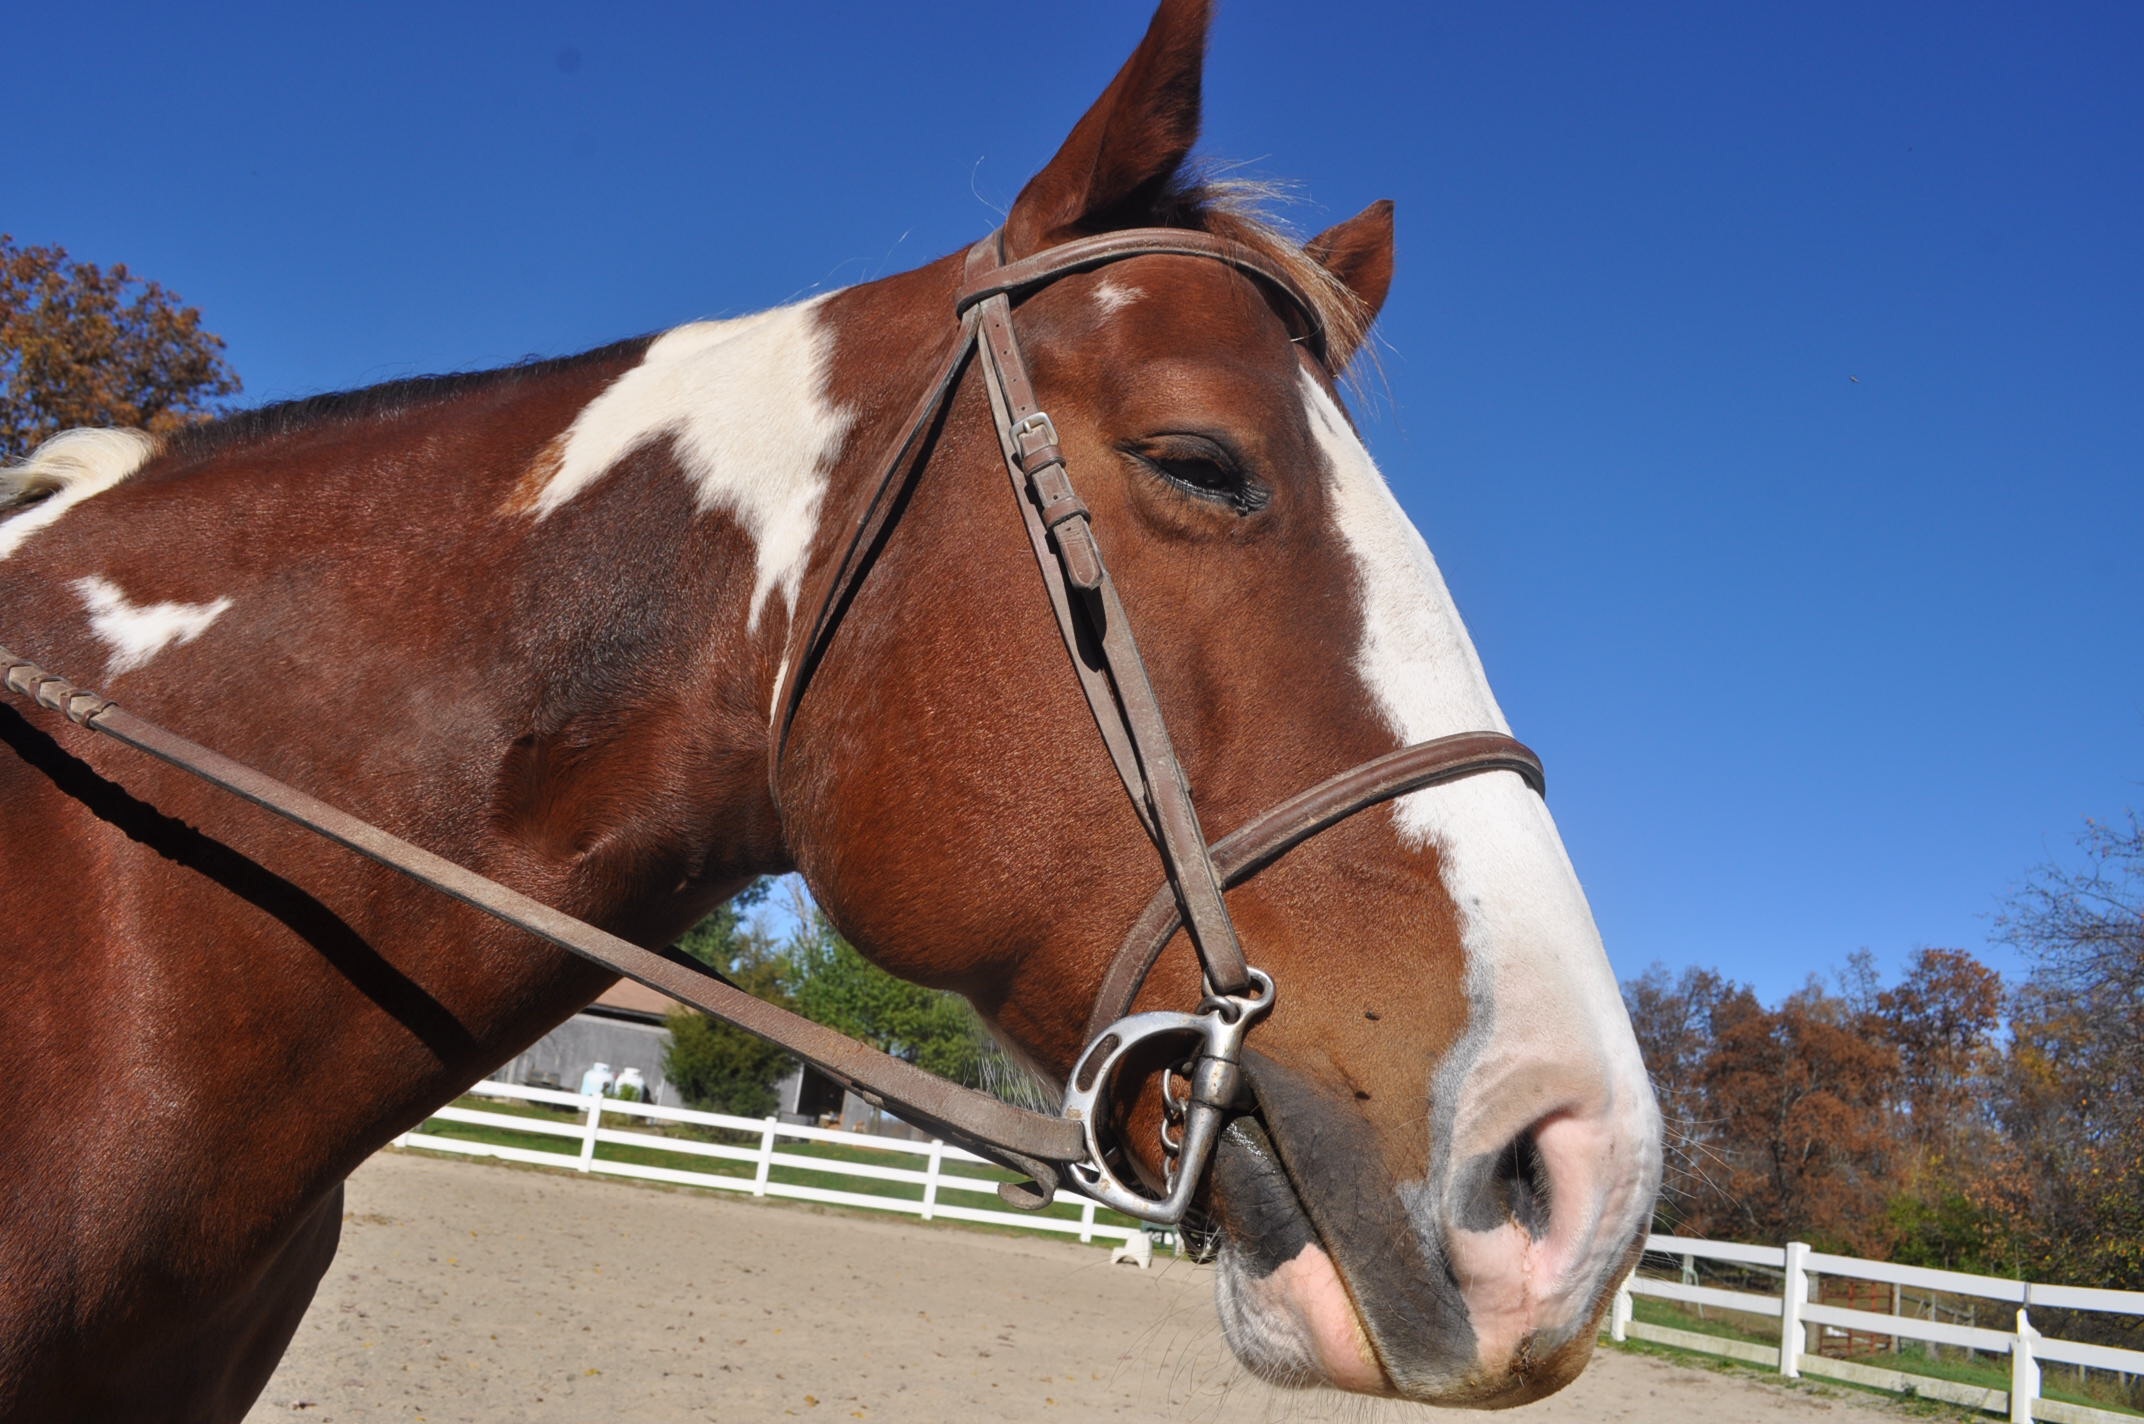
horse, rein, mammal, stallion, mane, ride, bridle, riding, head, mare, jockey, halter, western riding, equestrianism, pack animal, horse like mammal, mustang horse, horse harness, horse tack, animal sports, english riding, equestrian sport